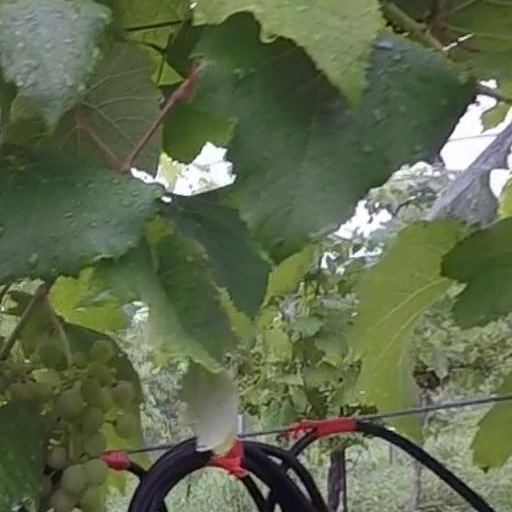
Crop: grape